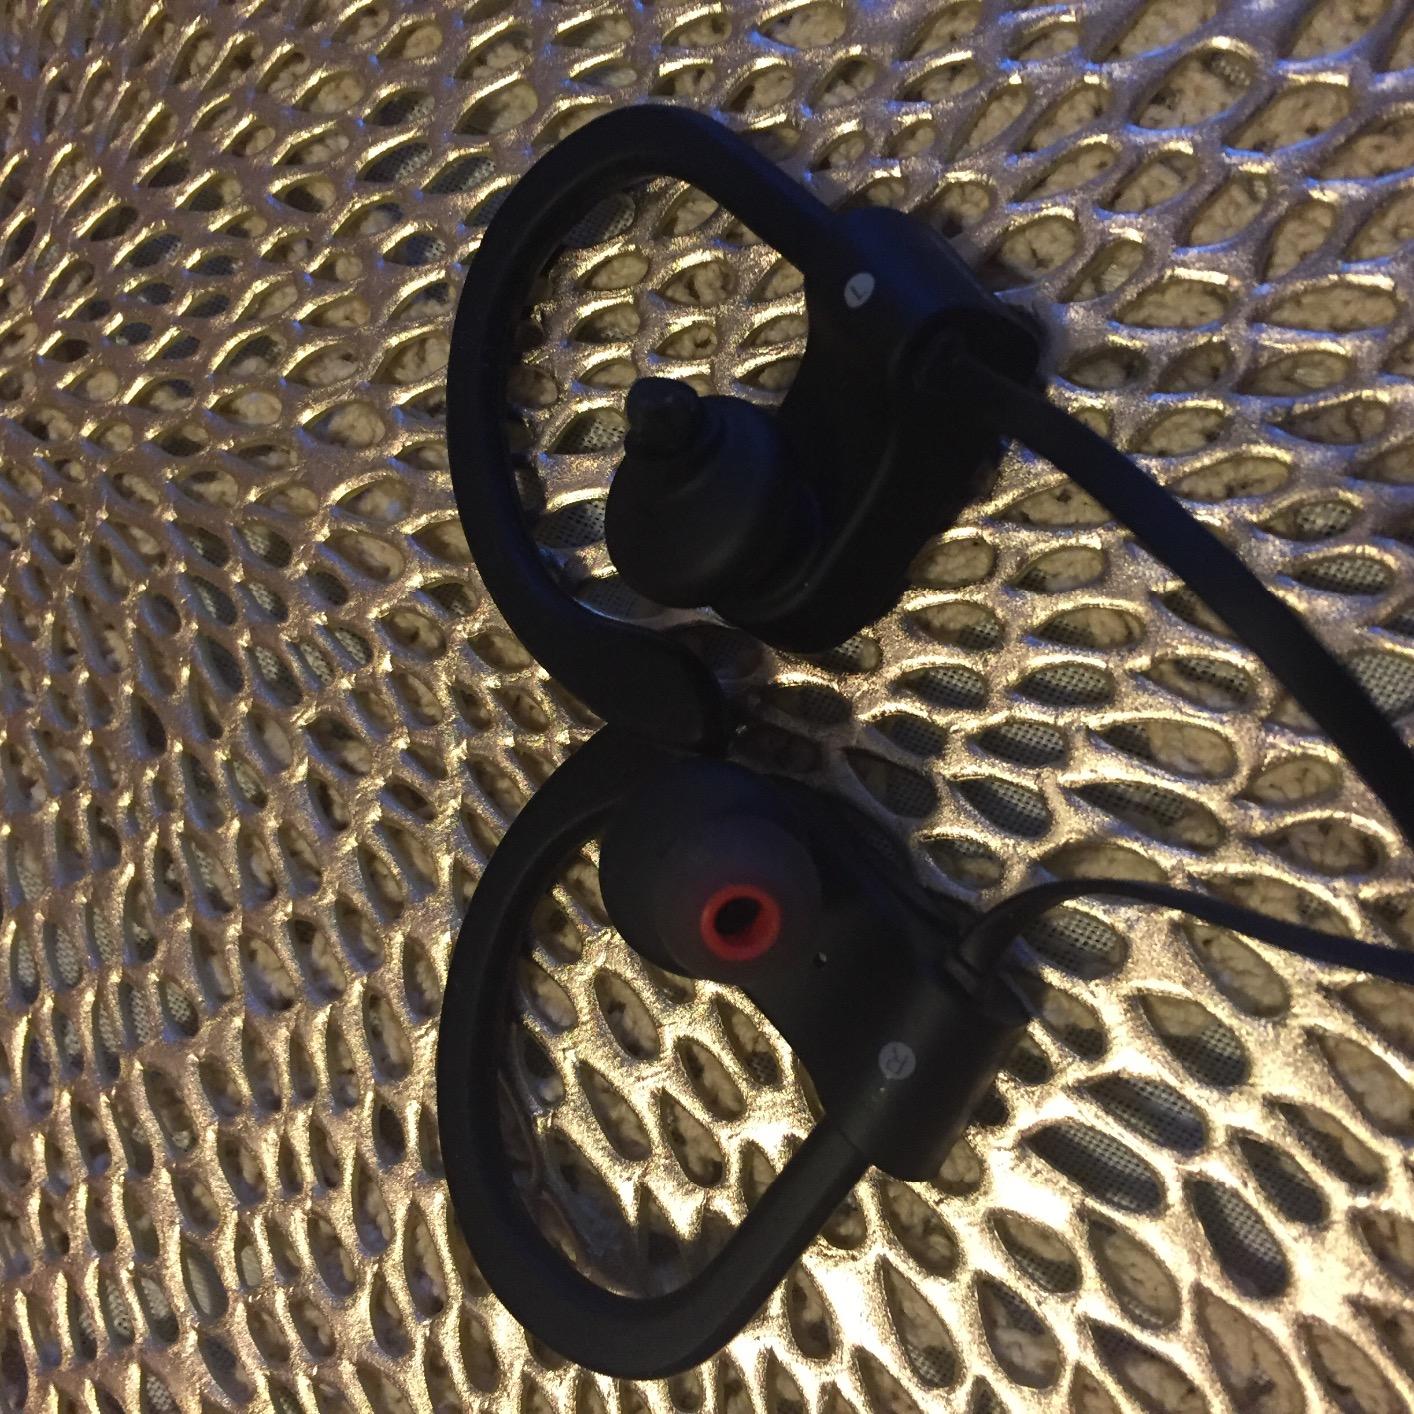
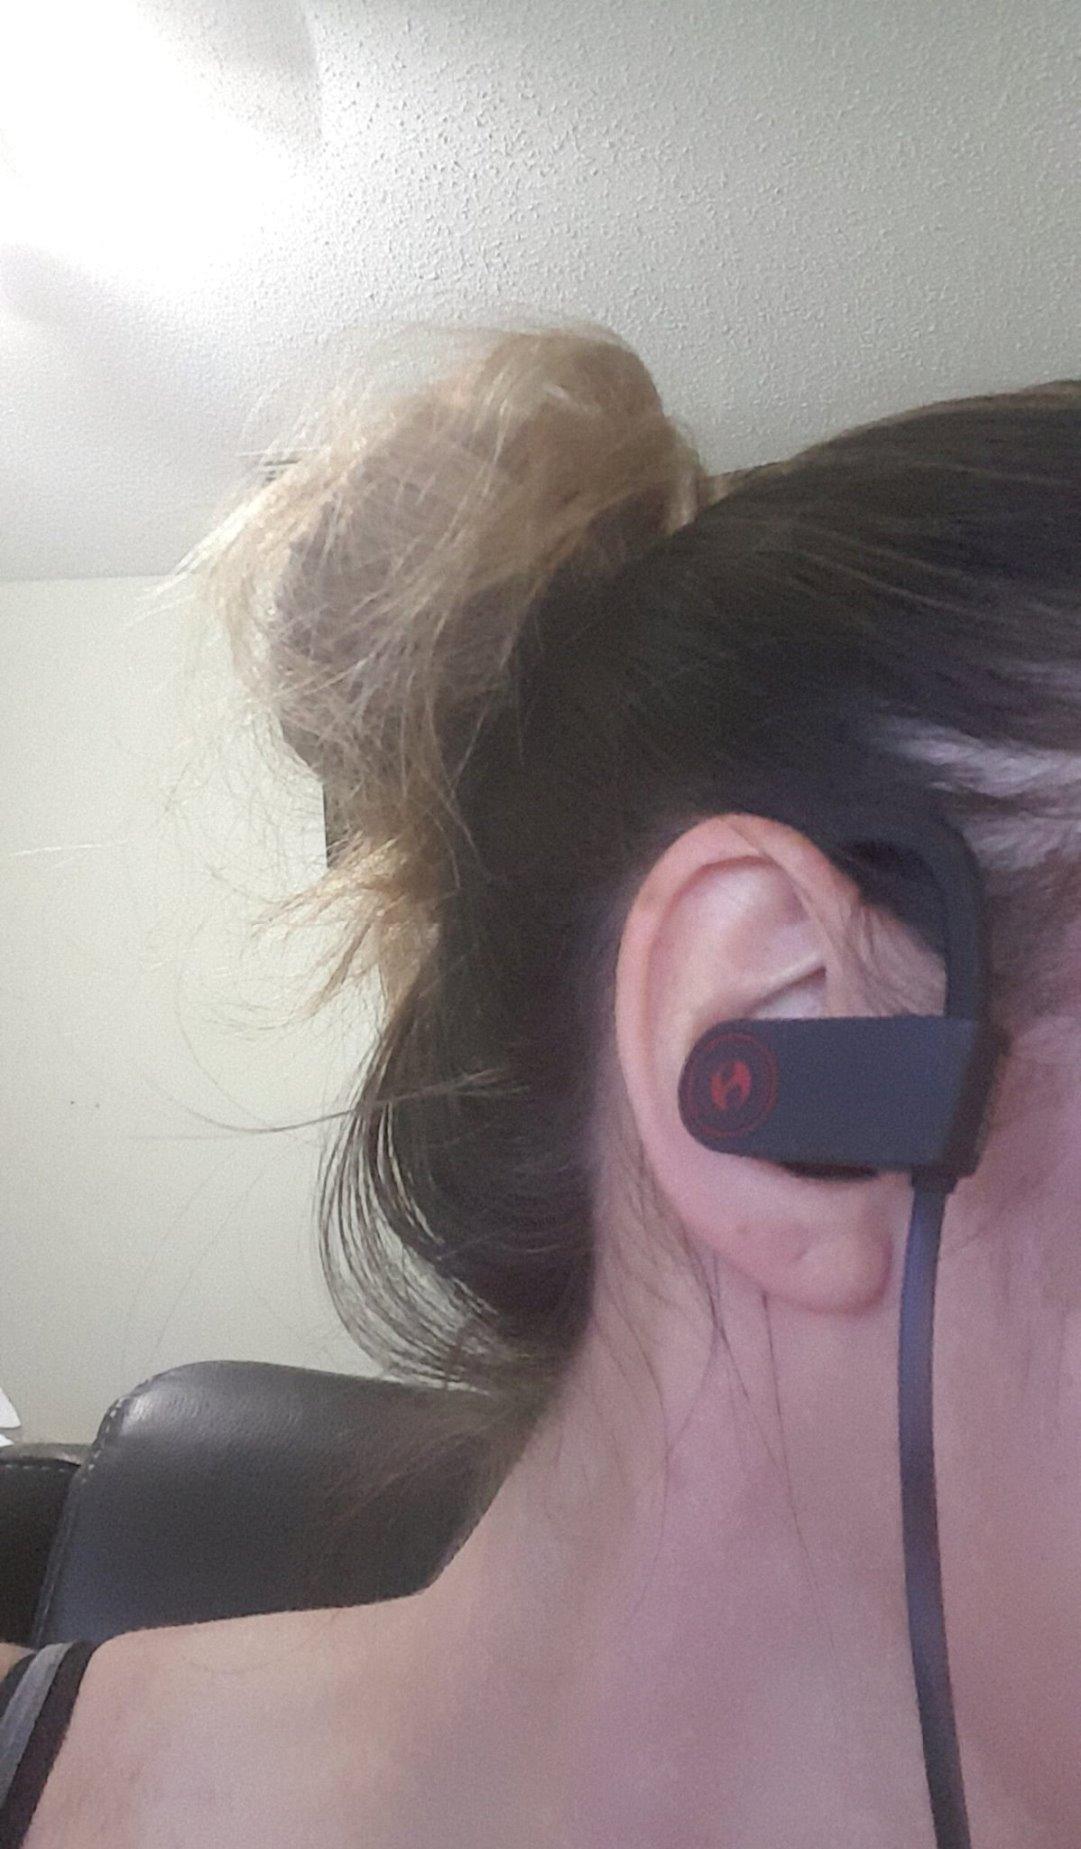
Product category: headphones
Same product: yes